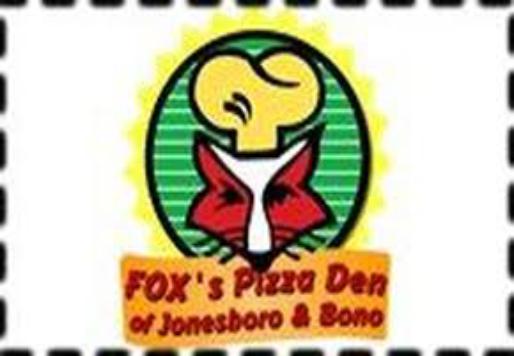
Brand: Fox's Pizza Den
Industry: Food